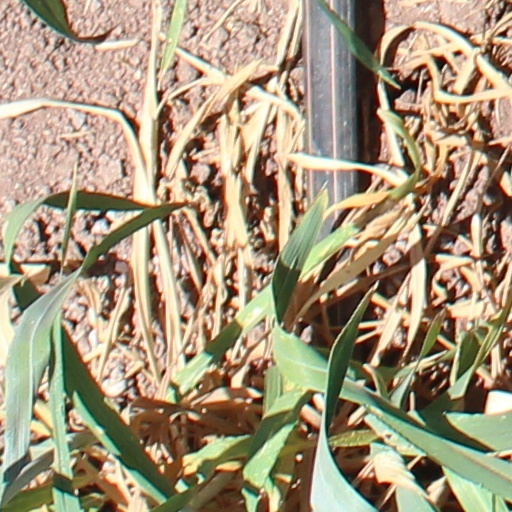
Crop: wheat